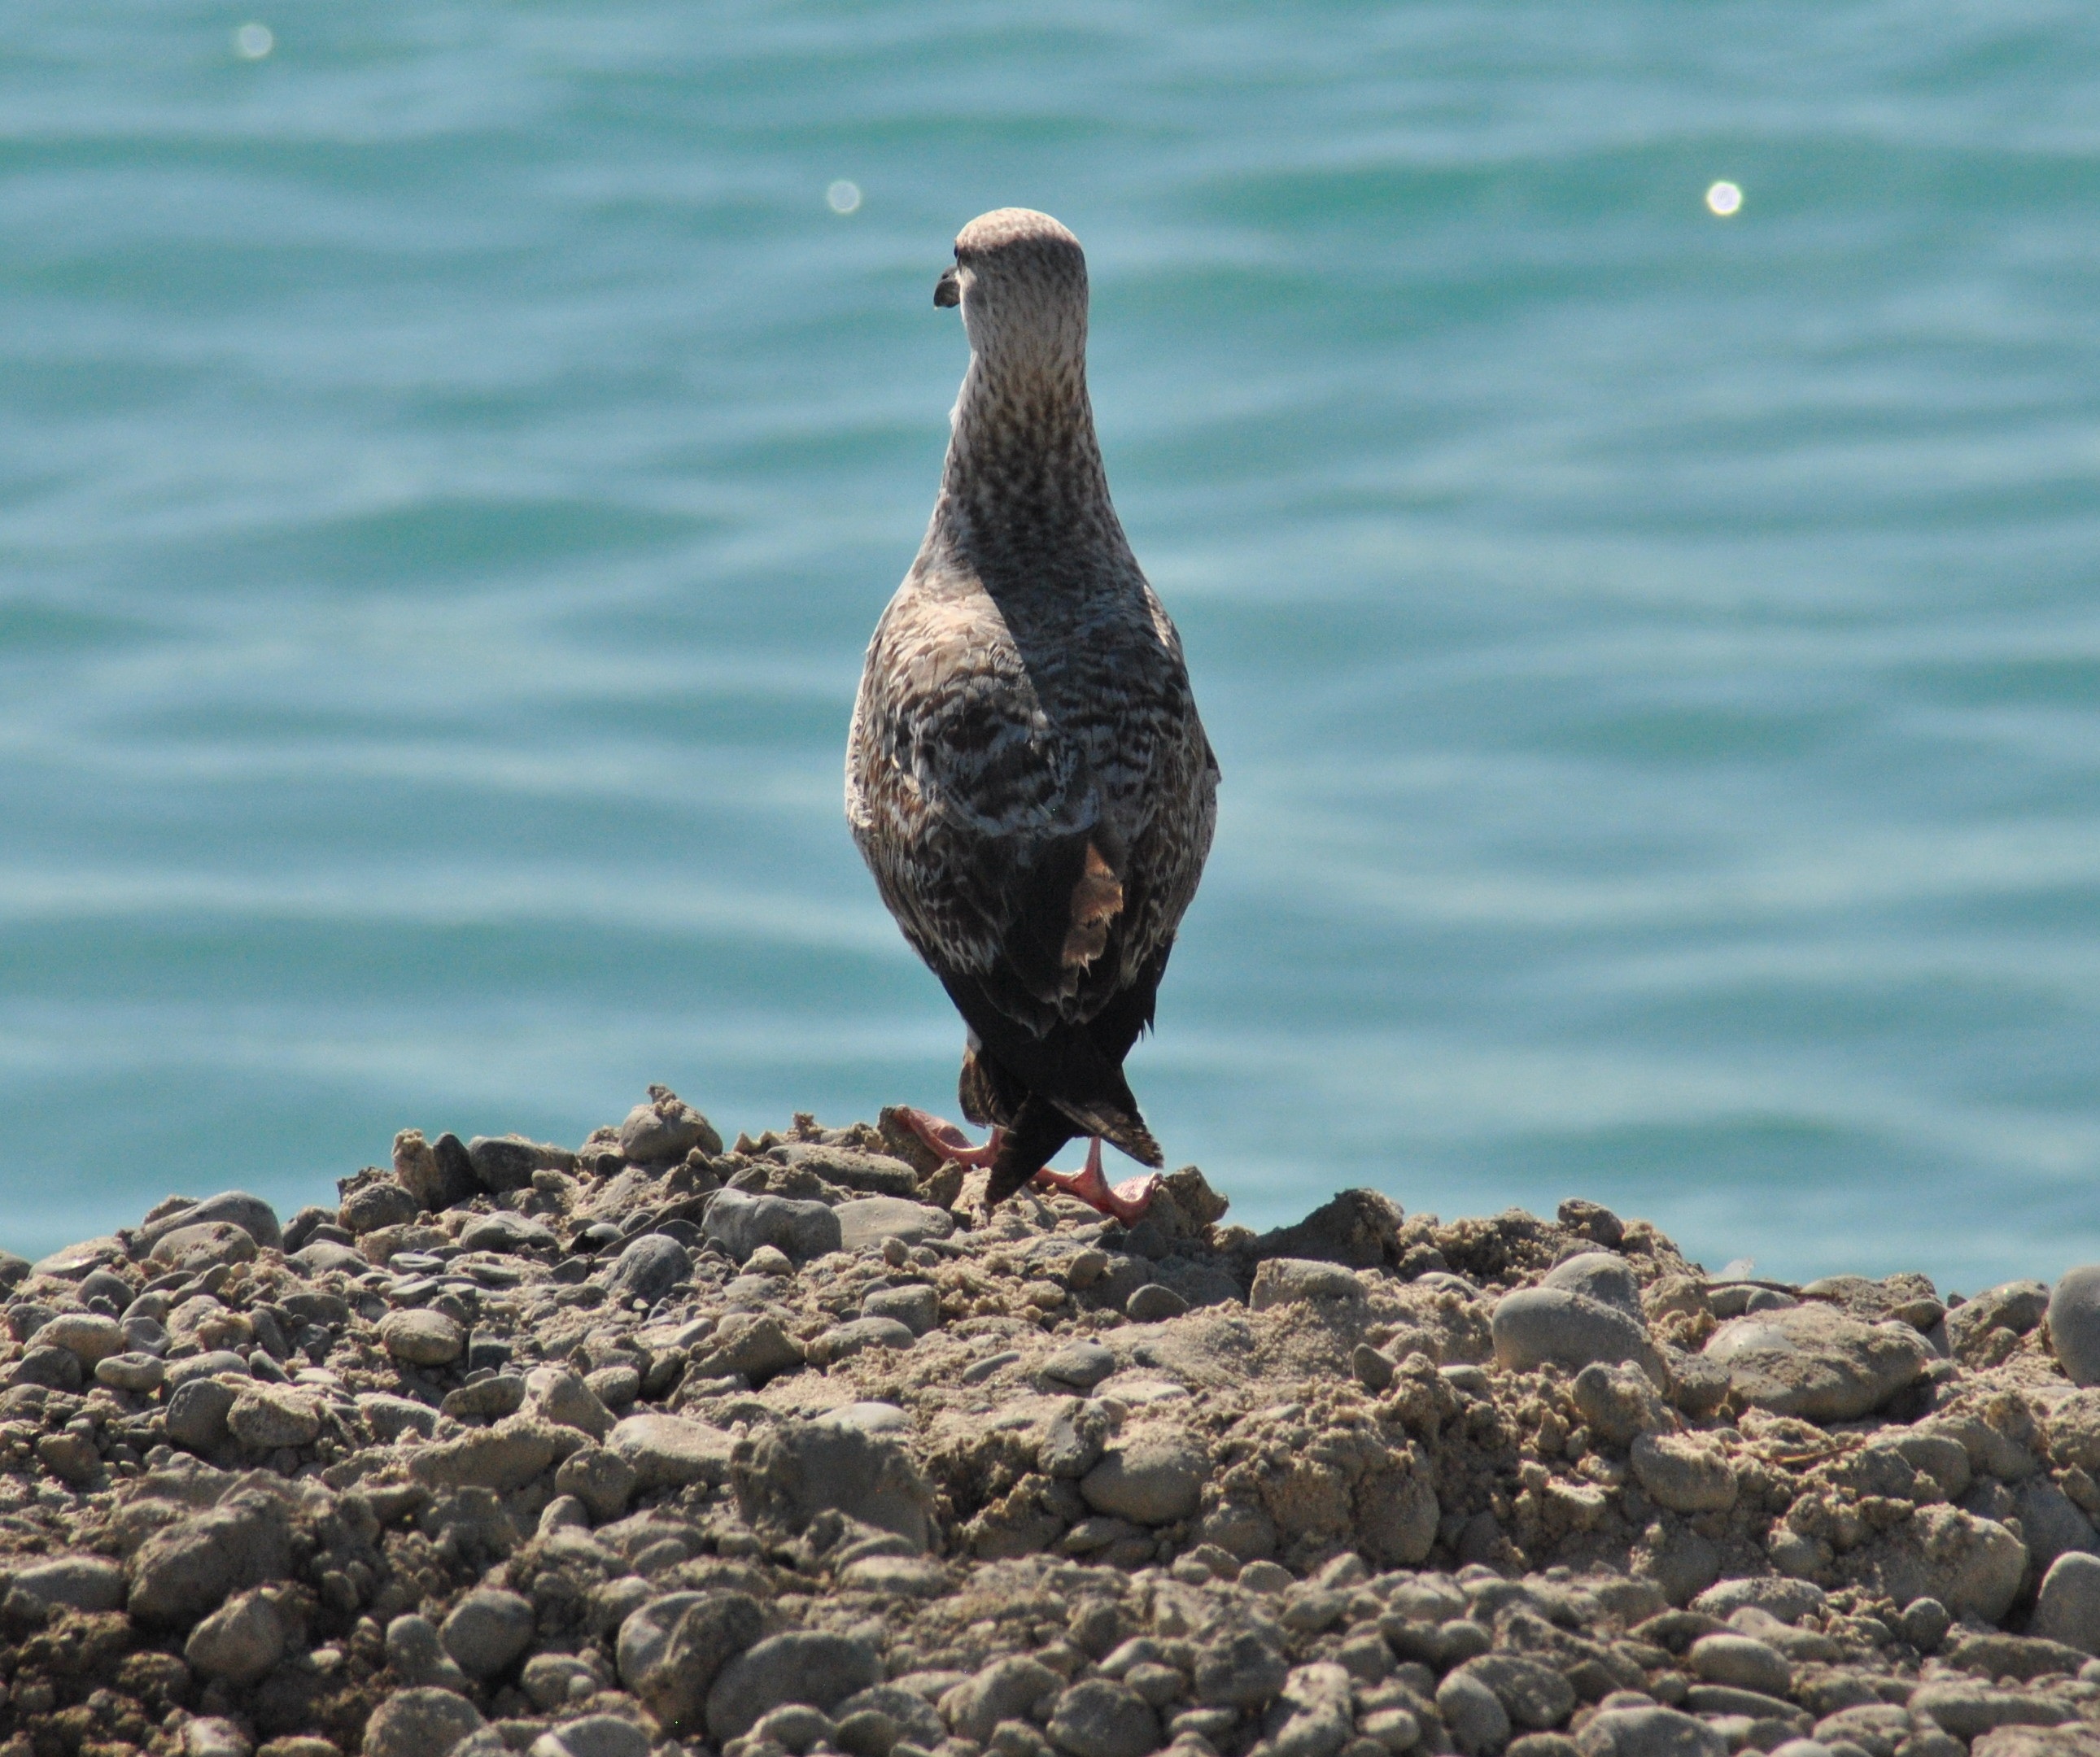
sea, coast, bird, seabird, seagull, wildlife, gull, beak, fauna, vertebrate, gull at sea, charadriiformes